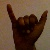
The image shows a hand gesture representing the letter 'Y' in Indian Sign Language.